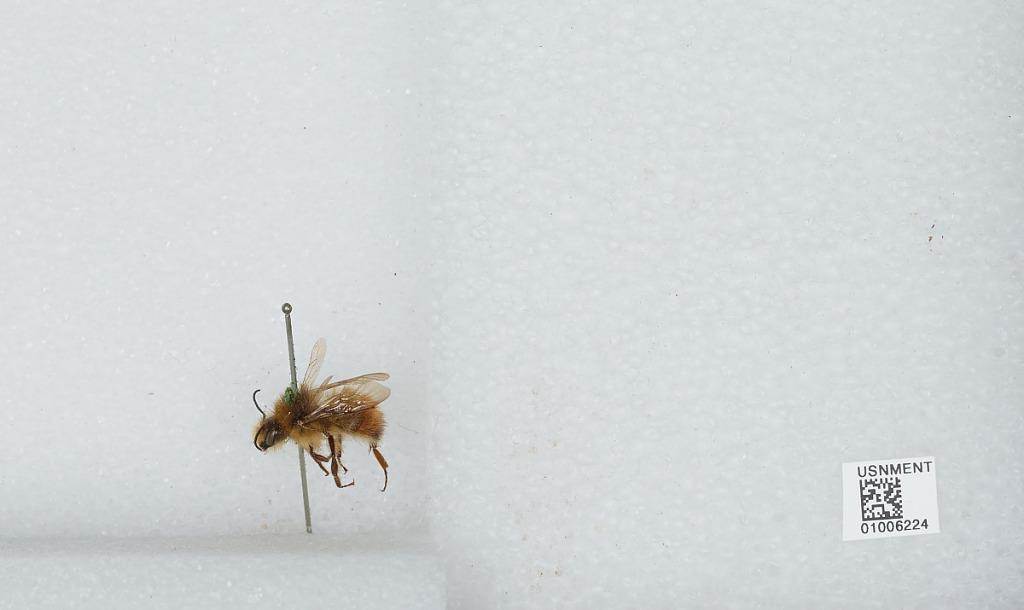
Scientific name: Bombus (Pyrobombus) flavifrons Cresson